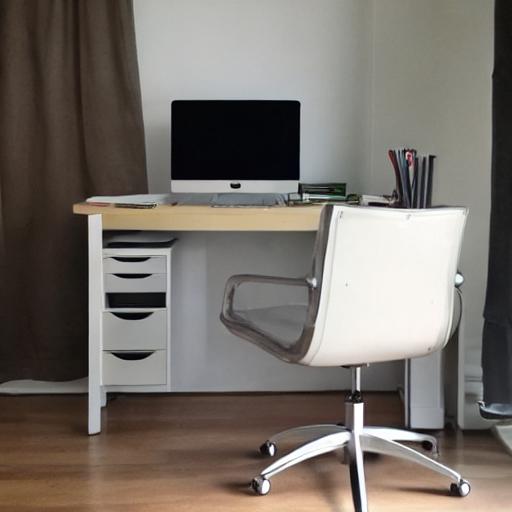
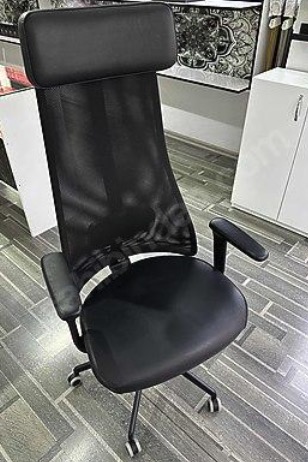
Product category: items_chair
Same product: no